Democratic Republic of the Congo

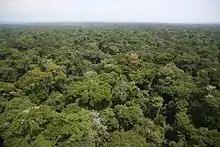
Ituri Rainforest

The DRC is located in central sub-Saharan Africa, bordered to the northwest by the Republic of the Congo, to the north by the Central African Republic, to the northeast by South Sudan, to the east by Uganda, Rwanda and Burundi, and by Tanzania (across Lake Tanganyika), to the south and southeast by Zambia, to the southwest by Angola, and to the west by the South Atlantic Ocean and the Cabinda Province exclave of Angola. The country lies between latitudes 6°N and 14°S, and longitudes 12°E and 32°E. It straddles the Equator, with one-third to the north and two-thirds to the south. With an area of , it is the second-largest country in Africa by area, after Algeria.